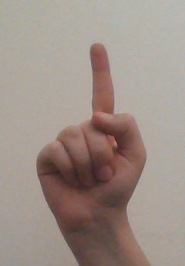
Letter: bb